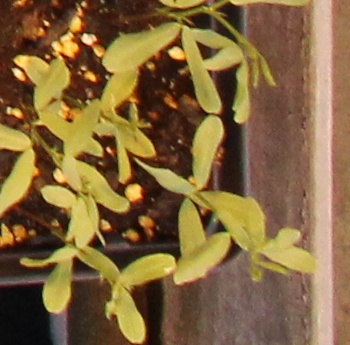
Label: Lentil